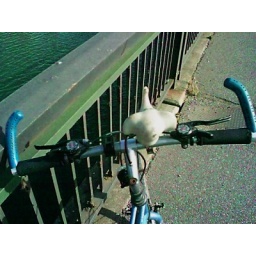
My bike on the bridge near Footscray. It was a long ride. Kind of.